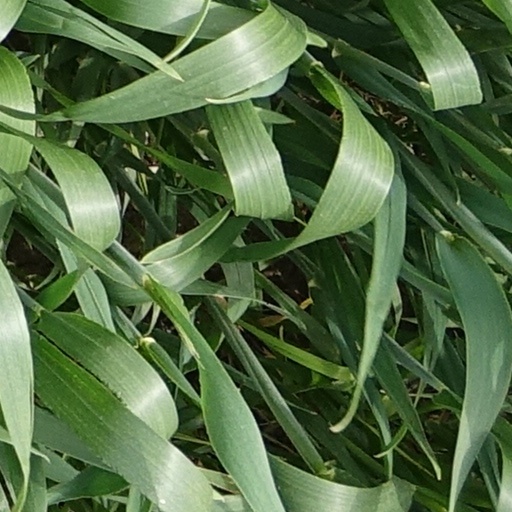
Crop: wheat